Richard Eyre

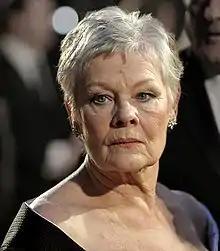
Eyre directed Dame Judi Dench in the films "Iris" (2001), and "Notes on a Scandal" (2006) for which she earned nominations for the Academy Award for Best Actress

Eyre was Associate Director at the Royal Lyceum Theatre, Edinburgh from 1967 to 1972. He won STV Awards for the Best Production in Scotland in 1969, 1970 and 1971. His productions at the Lyceum included Jack Ronder's adaptation of James Hogg's novel, "Confessions of a Justified Sinner" in August 1971. He was artistic director of Nottingham Playhouse from 1973–78 where he commissioned and directed many new plays, including the Trevor Griffiths play "Comedians" starring Jonathan Pryce, Stephen Rea, and Tom Wilkinson which was first performed in 1975.